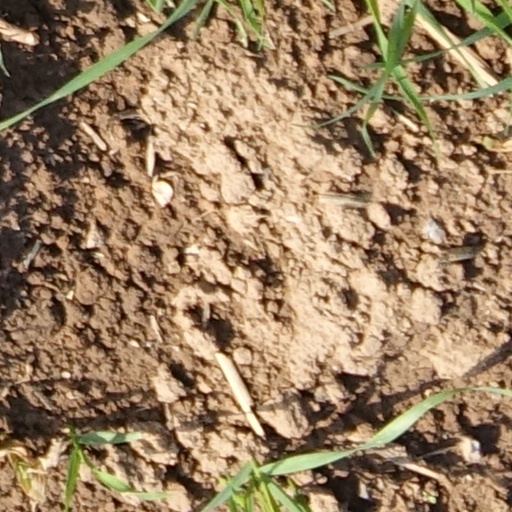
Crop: wheat